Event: Nepal Earthquake
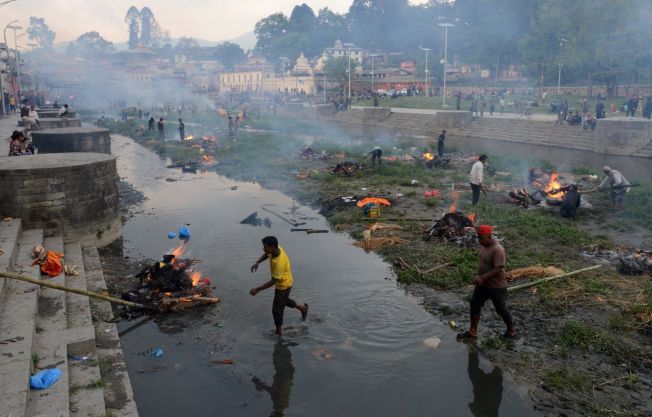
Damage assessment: no_damage